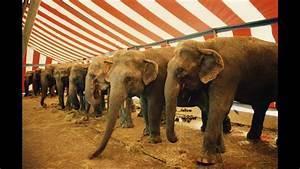
elephant